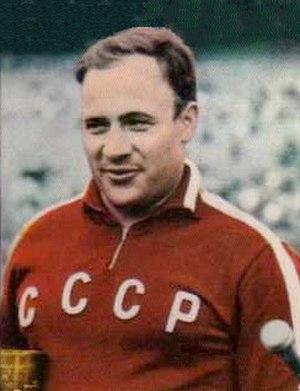
Romuald Iossifovitch Klim, né le 25 mai 1933, et mort le 28 mai 2011, est un athlète biélorusse, qui concourait pour l'Union soviétique et était l'un des meilleurs lanceurs de marteau dans les années 1960. Lors des compétitions internationales, il remporta deux médailles d'or, deux d'argent et établit un record du monde.